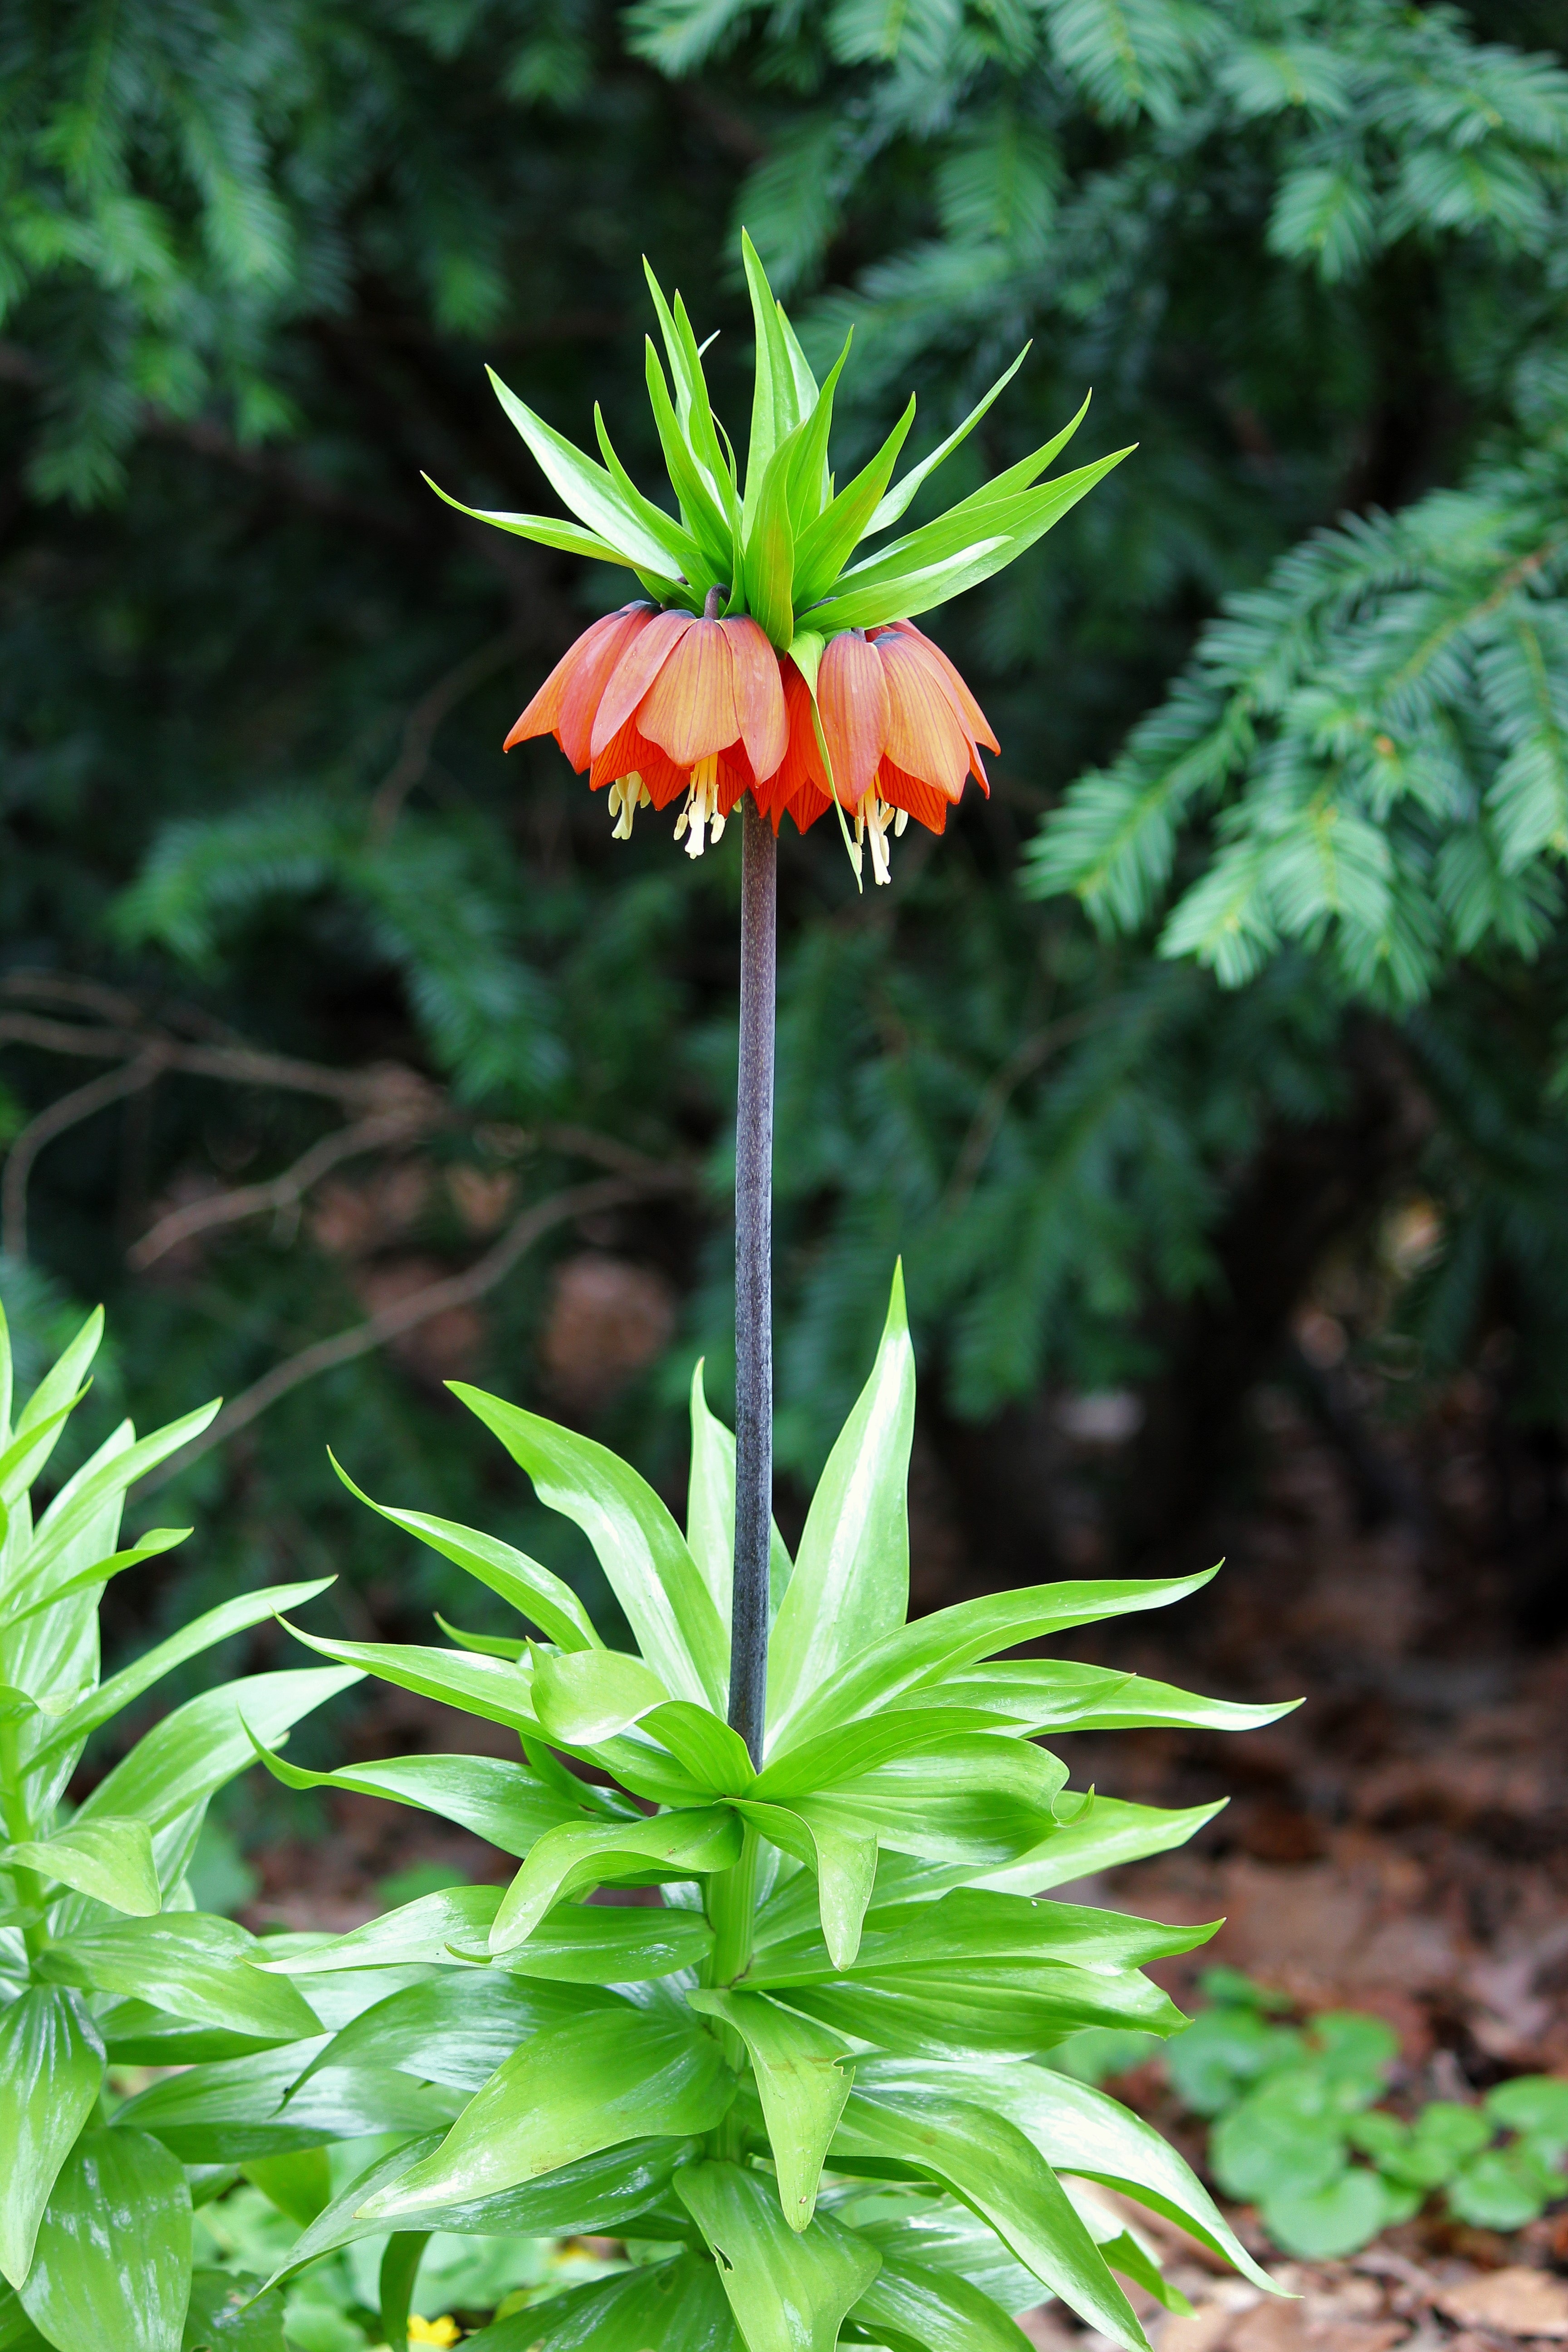
nature, blossom, plant, leaf, flower, bloom, spring, green, botany, garden, flora, wildflower, lily, fritillaria, orange flowers, flowering plant, imperial crown, land plant, fawn lily, crown imperial